Urapmin people

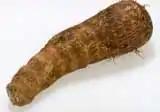
A taro root, a staple food of the Urapmin

The Urapmin practice slash-and-burn agriculture, and raise small numbers of pigs. The main source of sustenance for the Urapmin is taro (Urap: ) and sweet potato (Urap: ), grown in swidden gardens (Urap: ) in the bush. In fact the main word for "food" in Urap is formed by compounding these two nouns. These are supplemented by banana, pandanus, sugar cane, and various other cultigens.